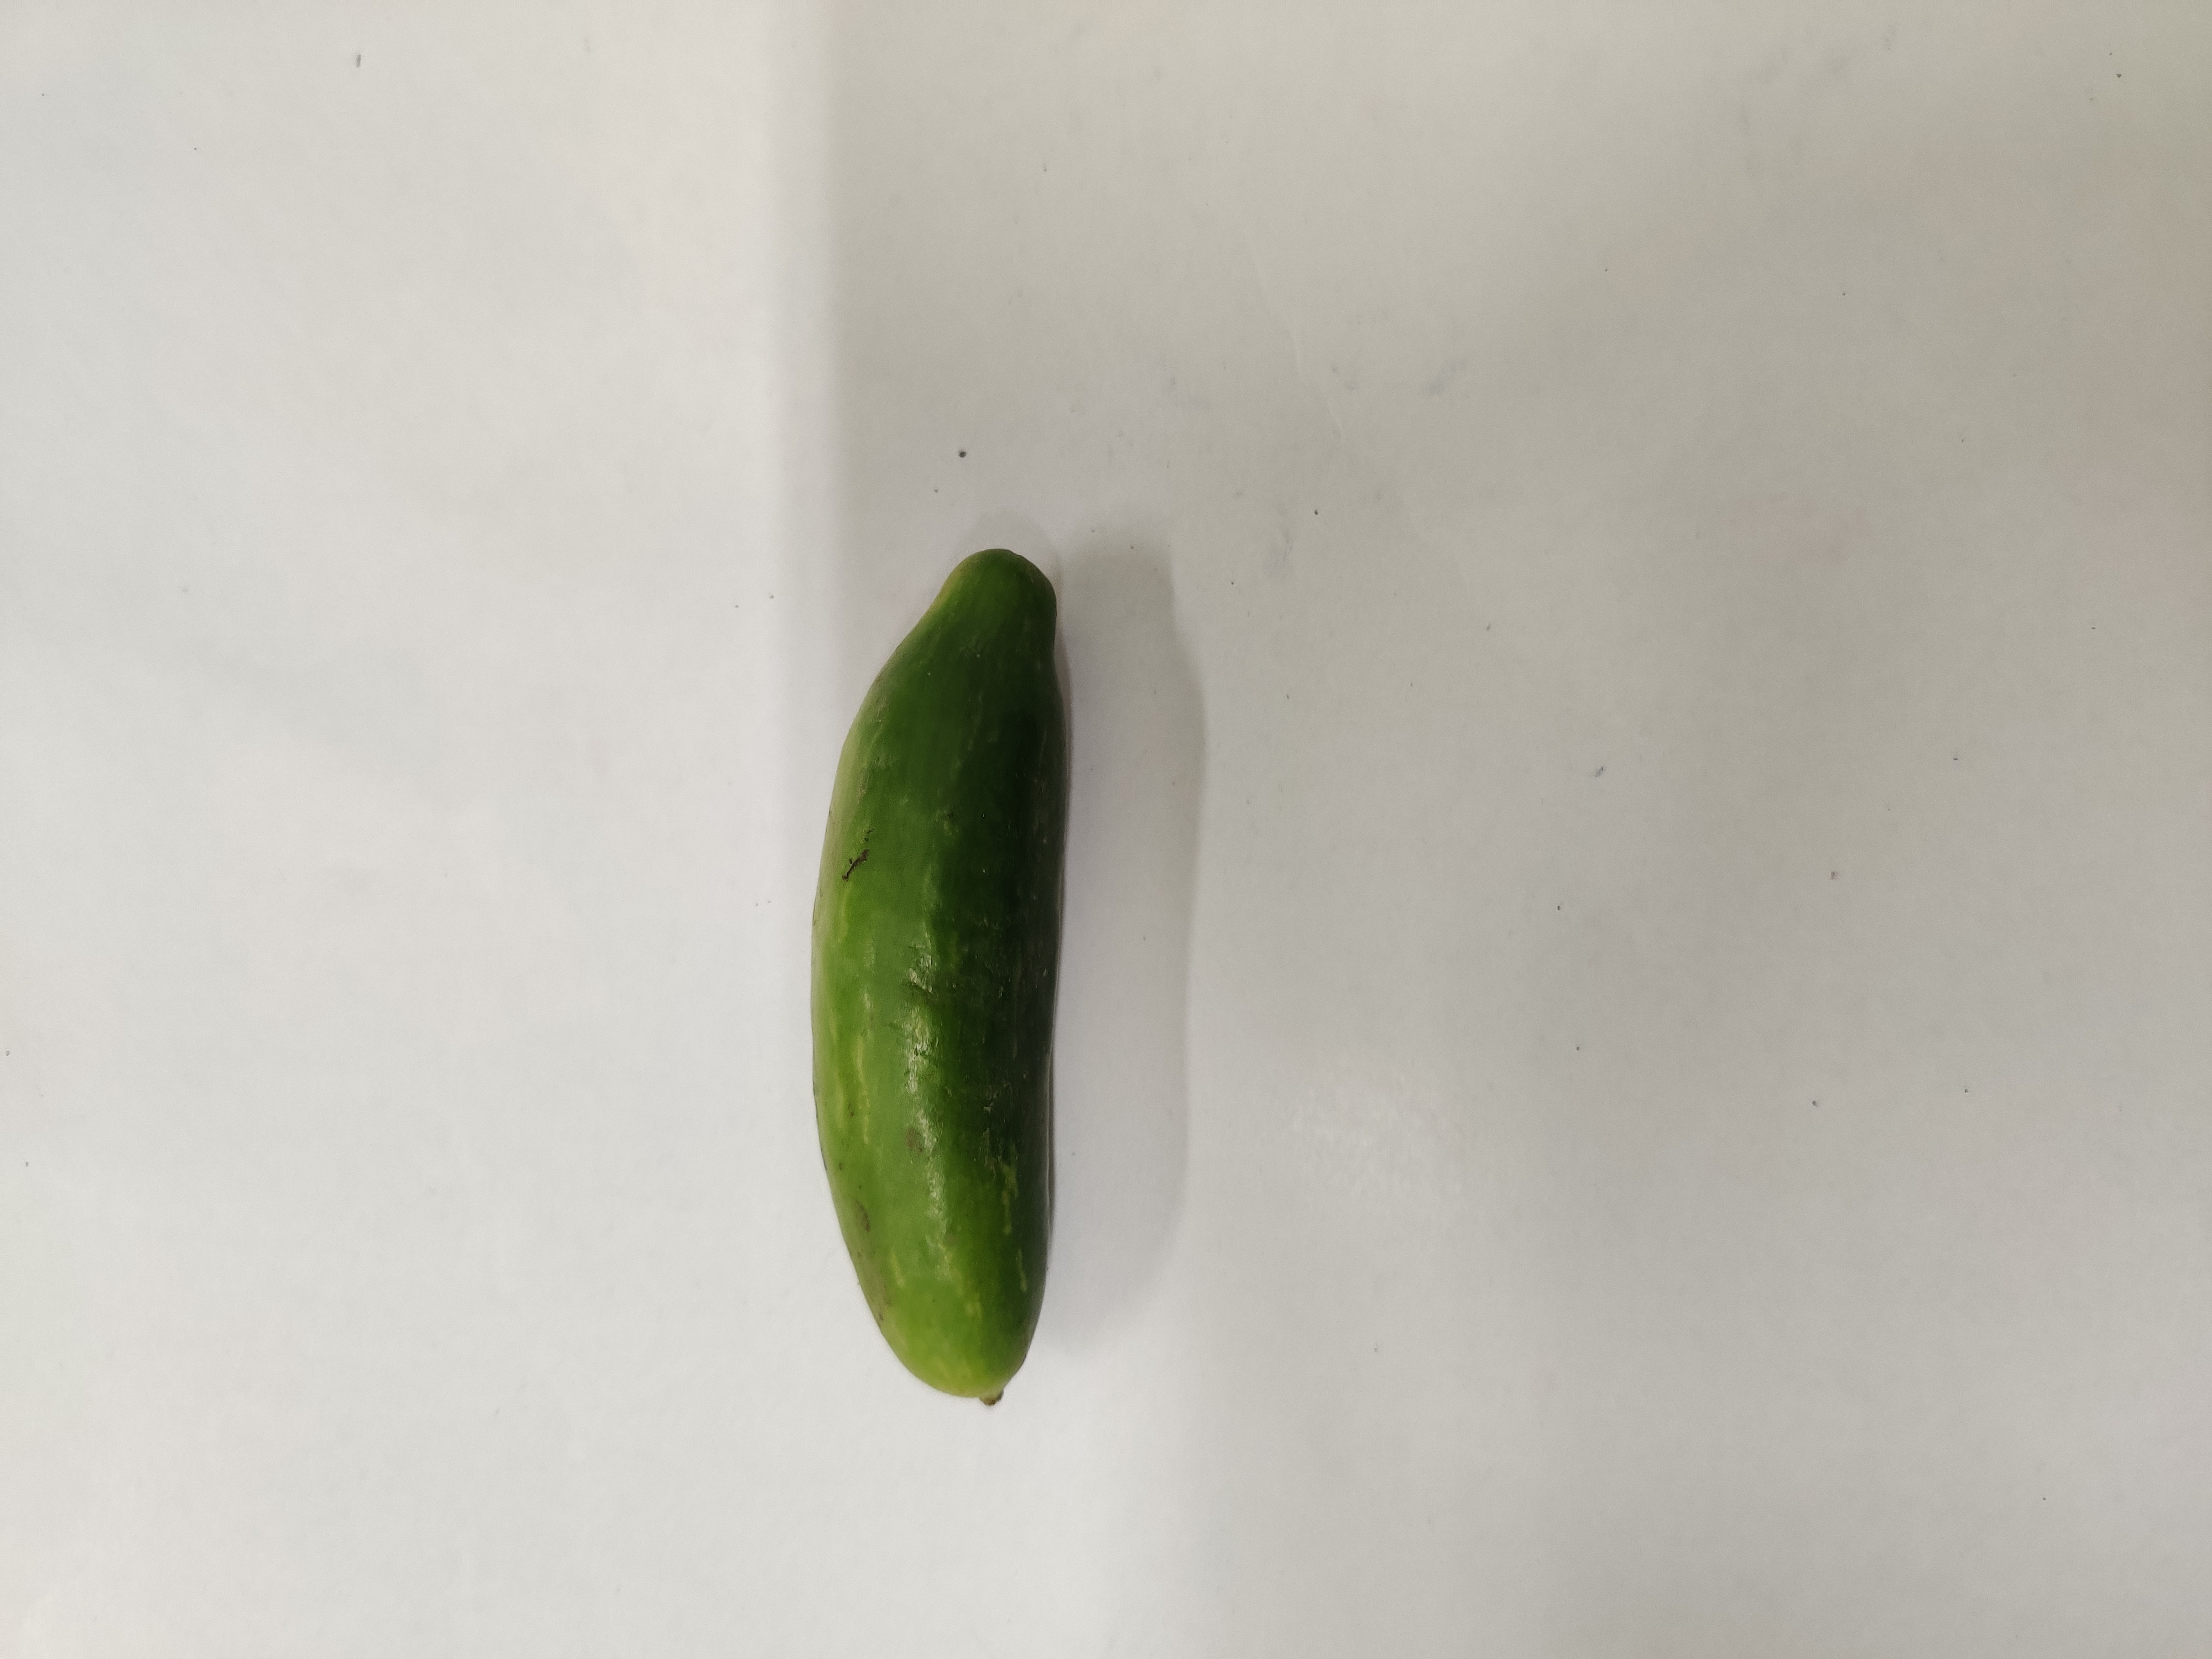
Crop: Ivy Gourd
Condition: Fresh